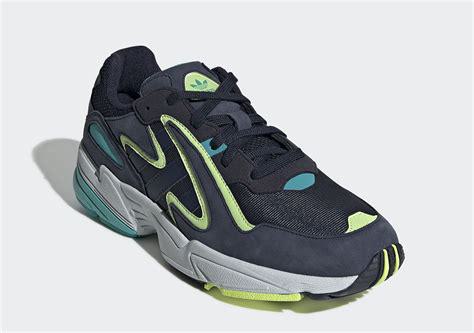
Brand: Adidas
Model: Yung 96